Second Battle of Passchendaele

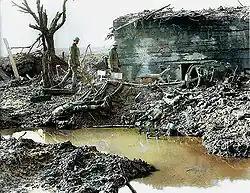

The assault began at on the morning of 26 October. The troops were preceded by a rolling barrage, edging forward in lifts of every four minutes, permitting the infantry to keep up while negotiating the mud. On the left flank, the 8th Canadian Infantry Brigade captured Wolf Copse and secured its objective line but was ultimately forced to drop a defensive flank back to link up with the 63rd (Royal Naval) Division, the flanking division of the Fifth Army. In the centre, the 9th Canadian Infantry Brigade found the German barbed wire to be well cut by the preliminary artillery bombardment and within an hour captured the Bellevue pillboxes.